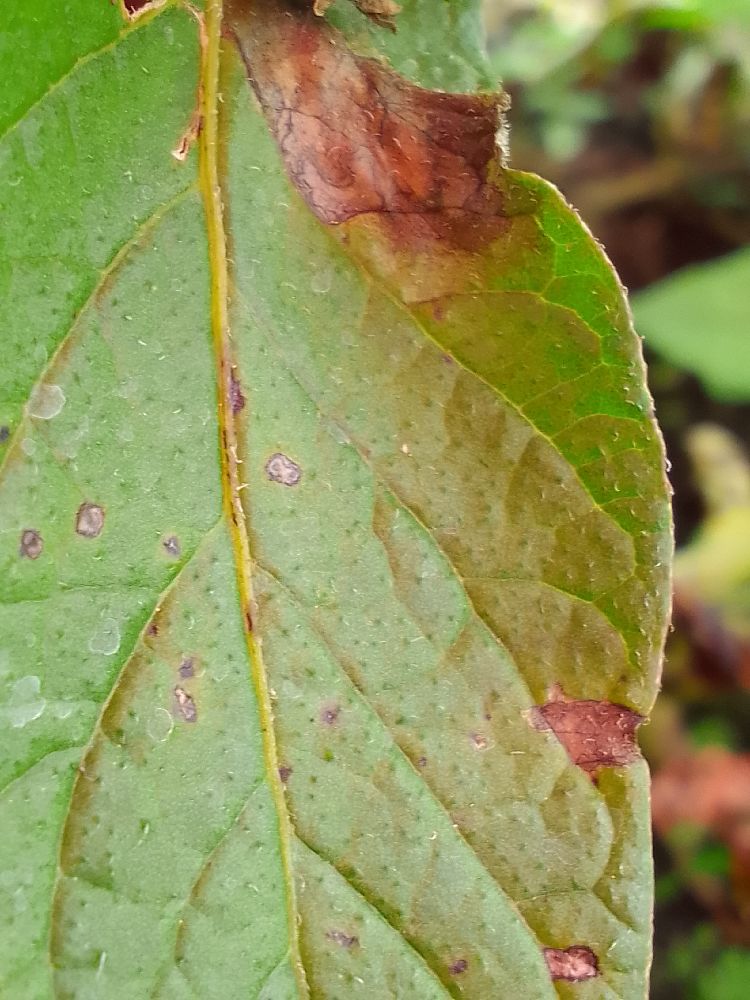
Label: Late blight